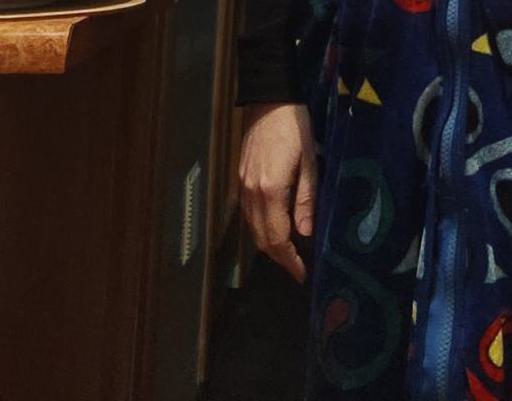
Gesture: no_gesture